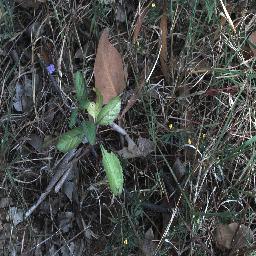
Label: snake_weed